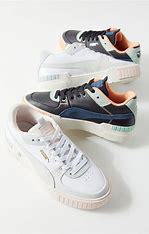
Brand: Puma
Model: Cali Sport